Sudha Sundararaman

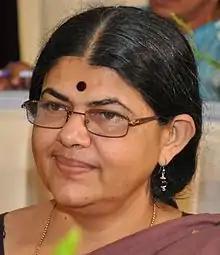
Sudha Sundararaman

Sudha Sundararaman (born 1958) is an Indian politician and the central committee member of Communist Party of India (Marxist). As of 2014, she is the general secretary of All India Democratic Women's Association.